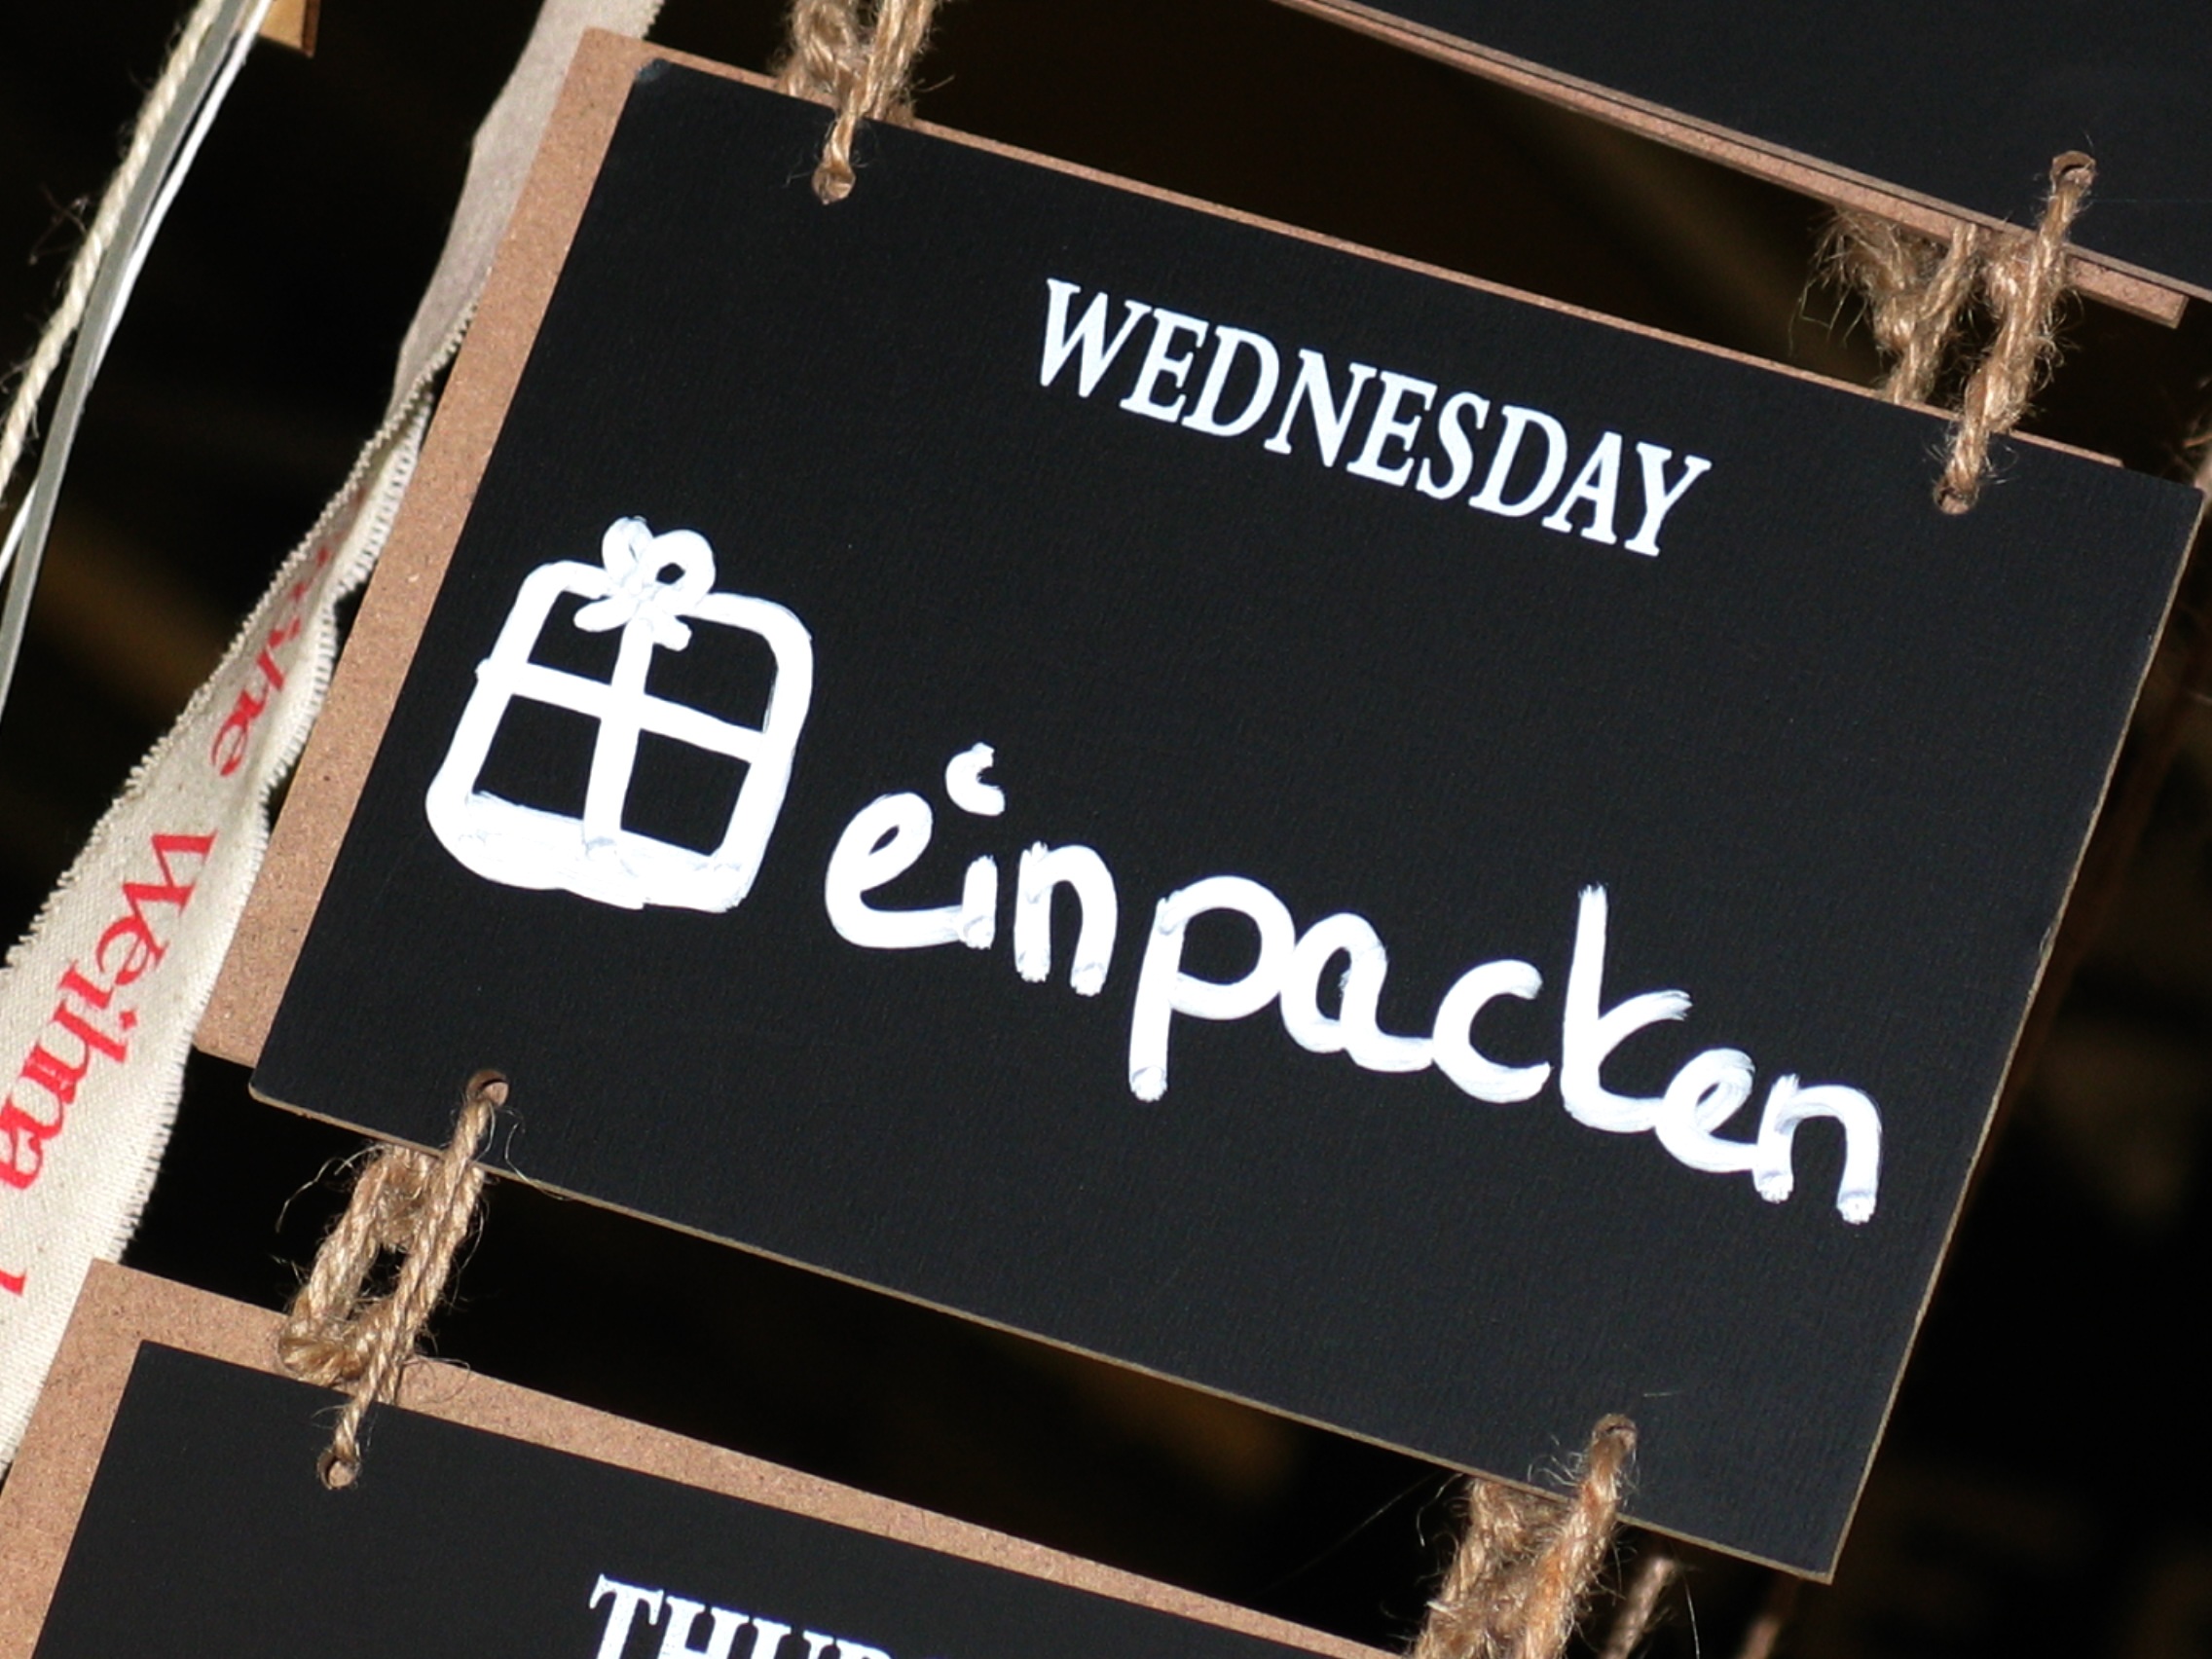
board, advertising, sign, gift, decoration, banner, blackboard, memory, signage, christmas, brand, advent, chalk, birthday, made, packed, give, presentation, leave, surprise, pack, christmas present